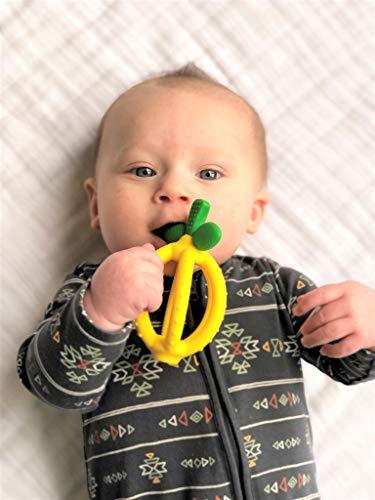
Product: Itzy Ritzy Teething Ball & Training Toothbrush – Silicone, BPA-Free Bitzy Biter Lemon-Shaped Teething Ball Featuring Multiple Textures to Soothe Gums and an Easy-to-Hold Design, Lemon
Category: Baby Products | Baby Care | Pacifiers, Teethers & Teething Relief | Teethers
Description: Itzy Ritzy’s Bitzy Biter is a lemon-shaped teething ball featuring multiple textures and an open design.
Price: $13.50